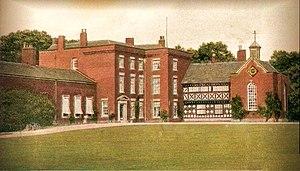
Carte postale de Standish Hall dans le domaine de Standish, détruit en 1921 après la mort survenue l'année précédente de Henry Noailles Widdrington Standish, dernier Lord of the Manor of Standish.
Hélène de Pérusse des Cars, épouse d'Henry Noailles Widdrington Standish, est née à Paris le 7 août 1847 et morte à Paris le 12 octobre 1933, dans le 16ᵉ arrondissement. Femme du monde, célèbre pour sa beauté, Hélène Standish est une figure familière de la société française et britannique. Elle reçoit dans son salon parisien bon nombre d'artistes de renom et inspire Marcel Proust. Hélène Standish est également une parente de l'écrivain Guy Augustin Marie Jean de Pérusse des Cars, plus connu sous le nom de Guy des Cars.